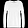
Label: Pullover